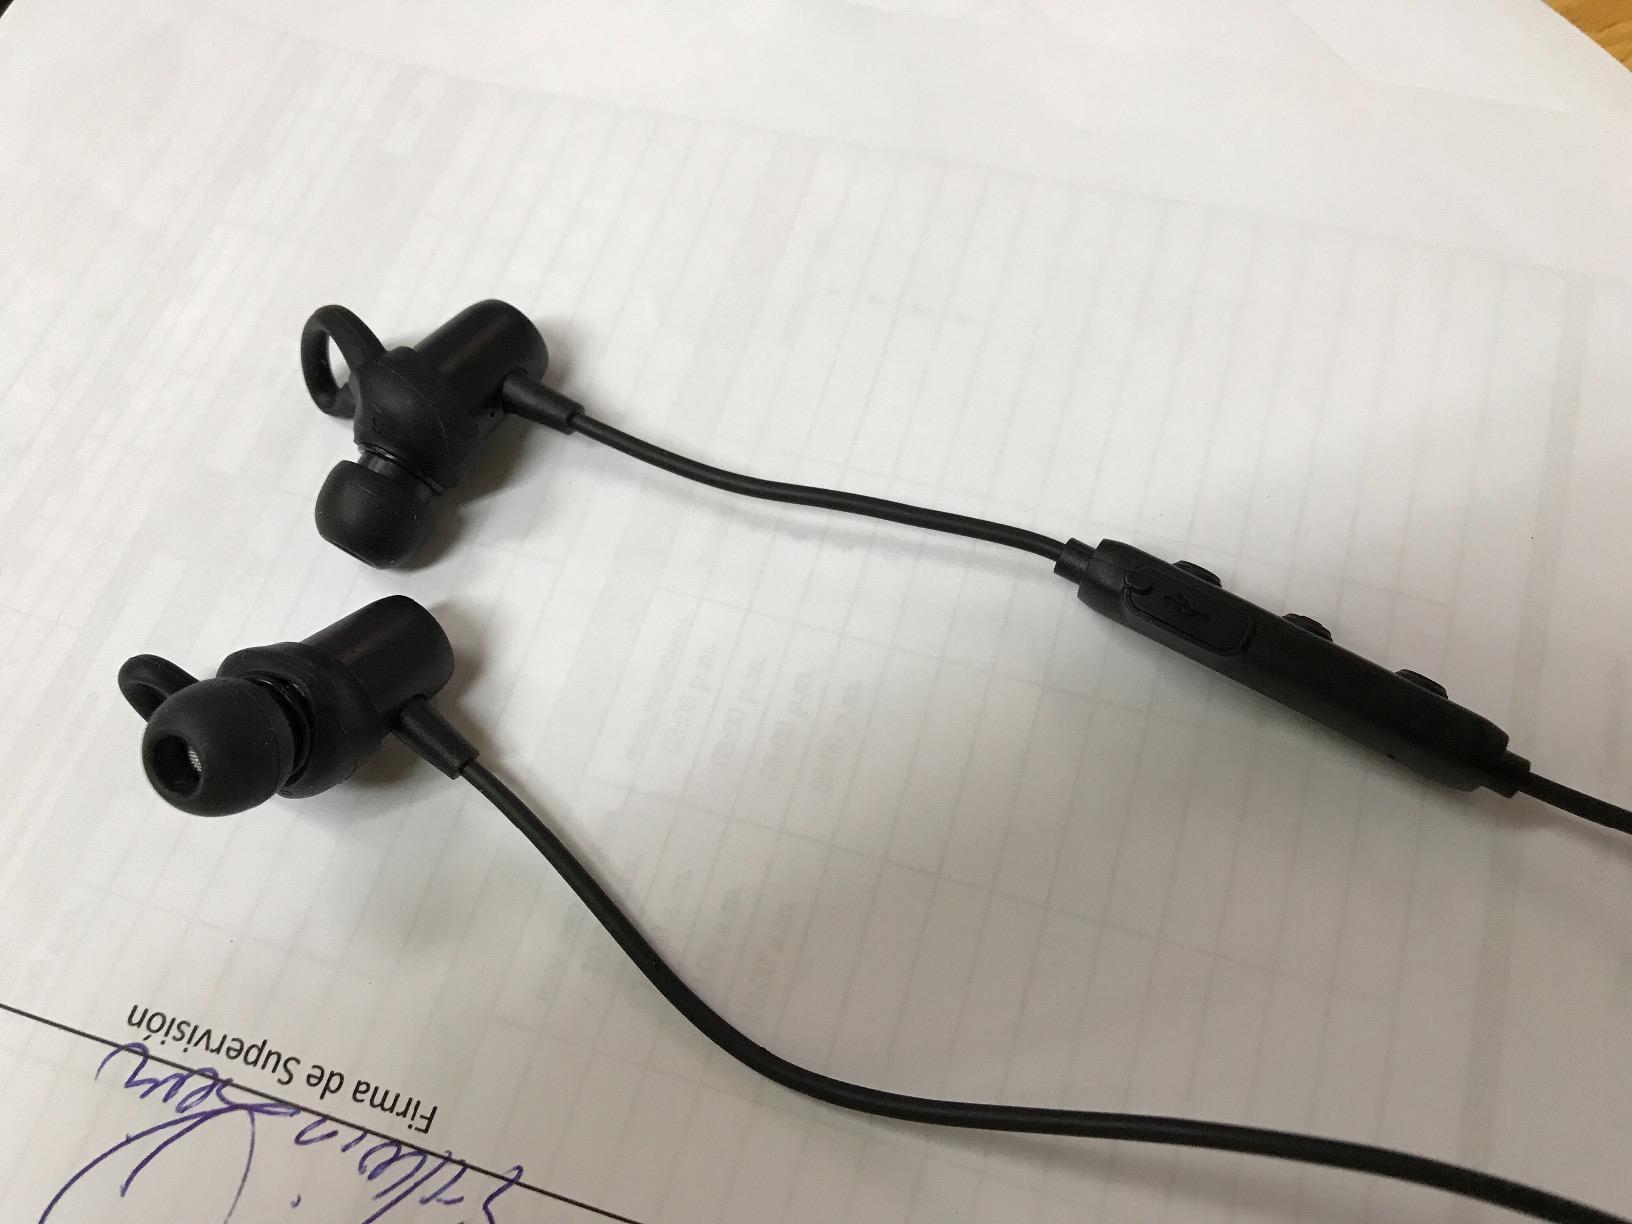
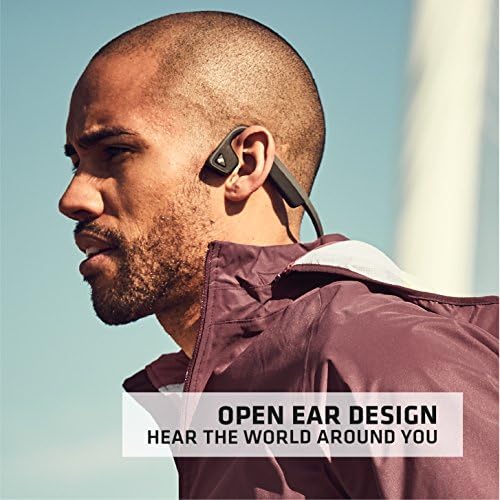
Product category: headphones
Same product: no